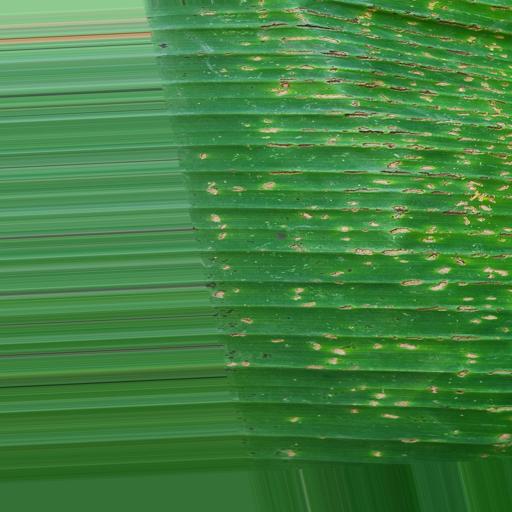
Label: insect_pest